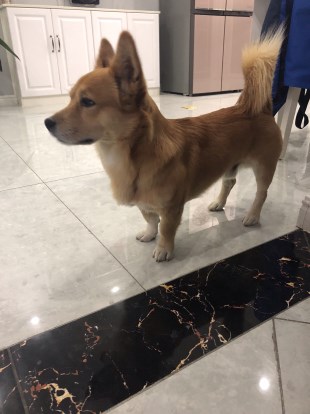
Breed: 3336-n000121-chinese_rural_dog